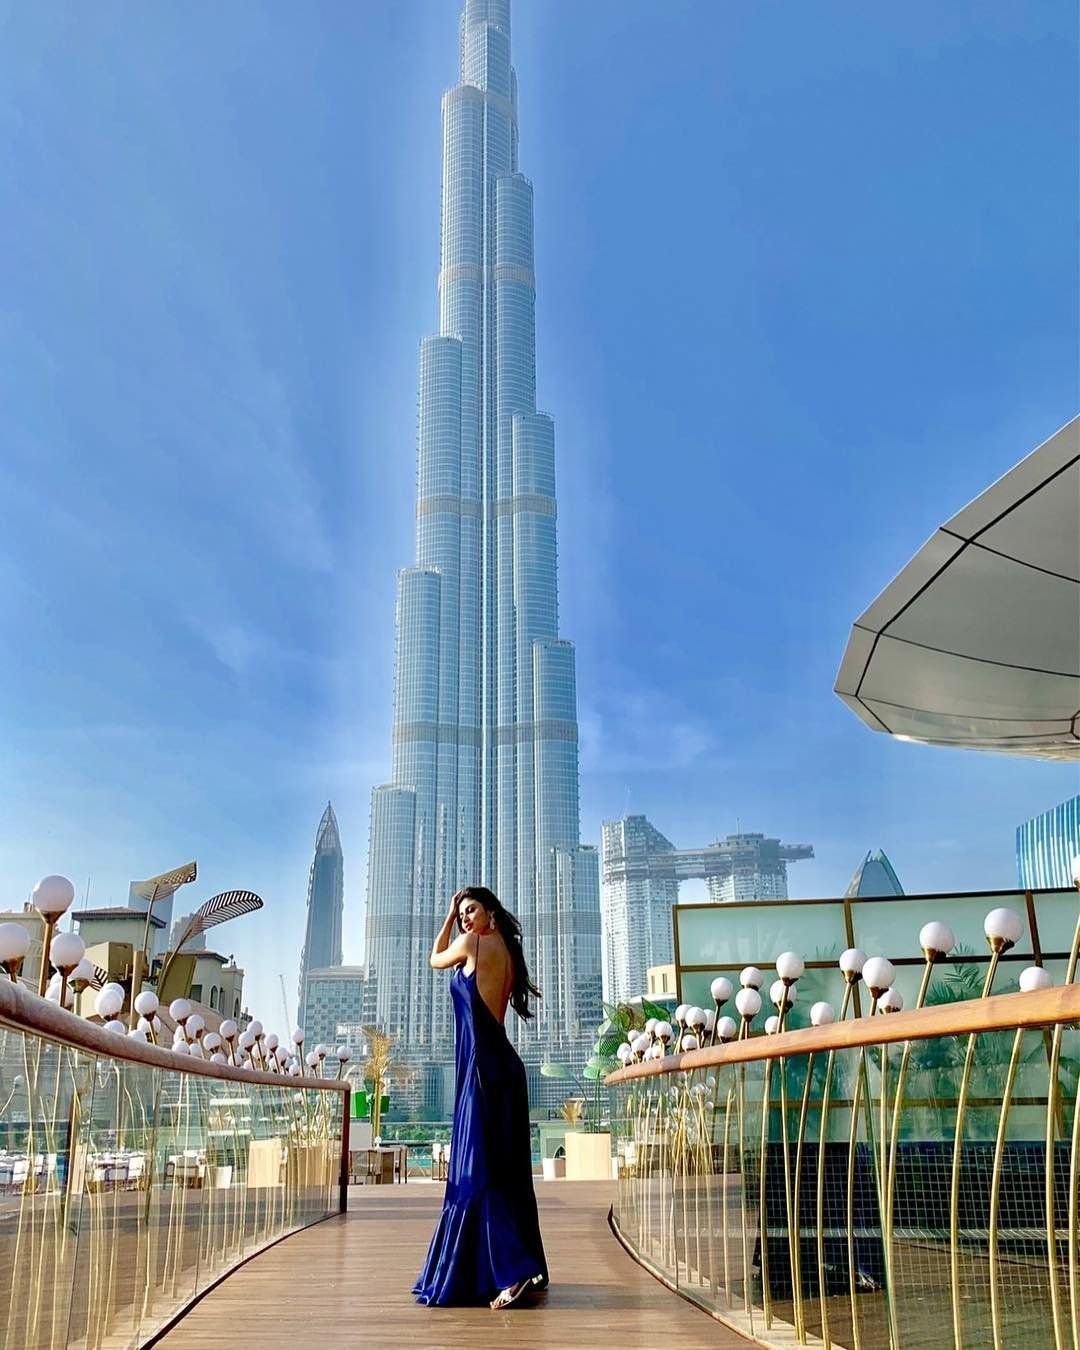
Landmark: Burj Khalifa